Lester River Bridge

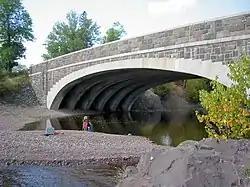
The Lester River Bridge viewed from the southeast

The Lester River Bridge (Bridge 5772) is a historic road bridge carrying Minnesota State Highway 61 (London Road) over the Lester River in Duluth, Minnesota, United States. Structurally it is a reinforced concrete arch bridge with decorative stone facing. It was built from 1924 to 1925. In 2002 the bridge was listed as Lester River Bridge–Bridge No. 5772 on the National Register of Historic Places for its state-level significance in the themes of architecture, engineering, and transportation. It was nominated for its Neoclassical architecture, impressive span, and association with the opening of the highway along the scenic North Shore of Lake Superior.